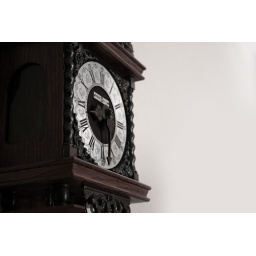
the clock in Kaitlyn's house